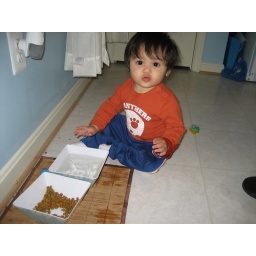
Caught playing in the cats water and food bowls